Llandudno

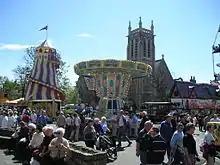
All the fun of the fair in Trinity Square at the Victorian Extravaganza

For most of the length of Llandudno's "North Shore" there is a wide curving Victorian promenade. The road, collectively known as The Parade, has a different name for each block and it is on these parades and crescents that many of Llandudno's hotels are built. The "North Wales Theatre, Arena and Conference Centre", built in 1994, and extended in 2006 and renamed "Venue Cymru" is located near the centre of the bay.